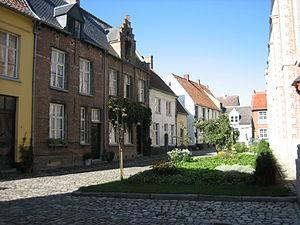
Béguinage de Lierre (en néerl. Lier), ville de Flandre (Belgique), située à une quinzaine de km. au sud-est d’Anvers. Coté sud de la rue Oud-Kerkhof dans le béguinage. On aperçoit, de gauche à droite
Le Béguinage de Lierre, situé à la périphérie sud de la petite ville flamande de Lierre, dans la province d'Anvers, fut fondé au bord de la Nèthe au milieu du XIIIᵉ siècle. Plusieurs fois fortement endommagé dans les premiers siècles de son histoire, soit accidentellement par des incendies, soit délibérément durant les guerres de religion, il atteignit son apogée au début du XVIIIᵉ siècle, tant pour ses effectifs de béguines que pour l’extension de son site. À la fin du XVIIIᵉ siècle, dans la foulée de la Révolution française, il fut supprimé et ses biens confisqués ou vendus à l’encan. Après le Concordat, les béguines, aidées de quelques mécènes, tentèrent de racheter leurs maisons, mais échouèrent, face à la baisse inexorable du nombre de vocations dans les décennies suivantes, à faire du béguinage le monde clos et réservé qu’il fut, des particuliers ordinaires venant en effet occuper de plus en plus nombreux les maisonnettes laissées vacantes par les béguines.